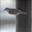
Label: bird